Kṣitigarbha

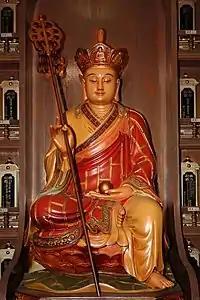
Depicted with a crown, staff, and jewel (cintamani). Fo Guang Shan Buddhist Temple, London.

In Buddhist iconography, Kṣitigarbha is typically depicted with a shaven head, dressed in a monk's simple robes (unlike most other bodhisattvas, who are dressed like Indian royalty).